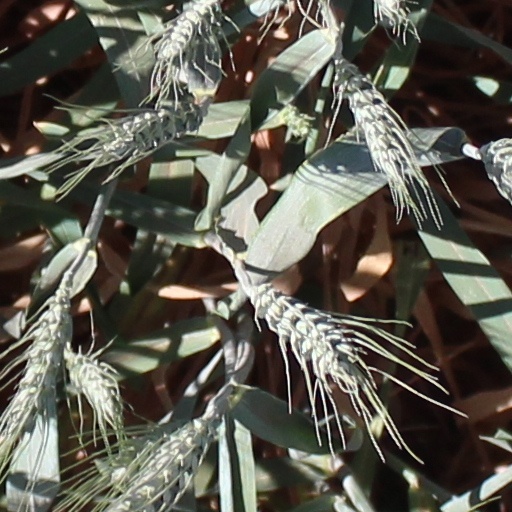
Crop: wheat